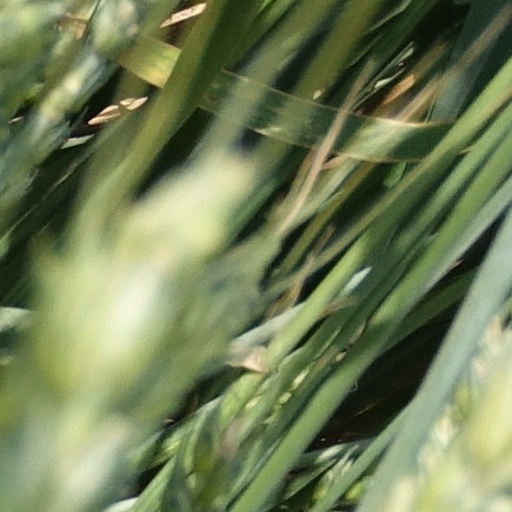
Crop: wheat